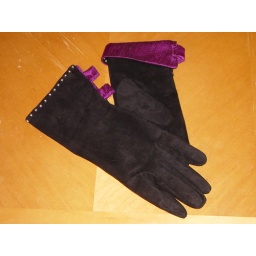
Gloves in black pig suede leather with a purple silk lined cuff and silver glass beads at the hem